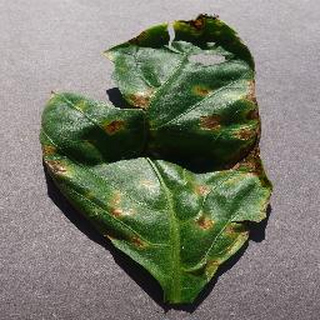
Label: bell_pepper_bacterial_spot